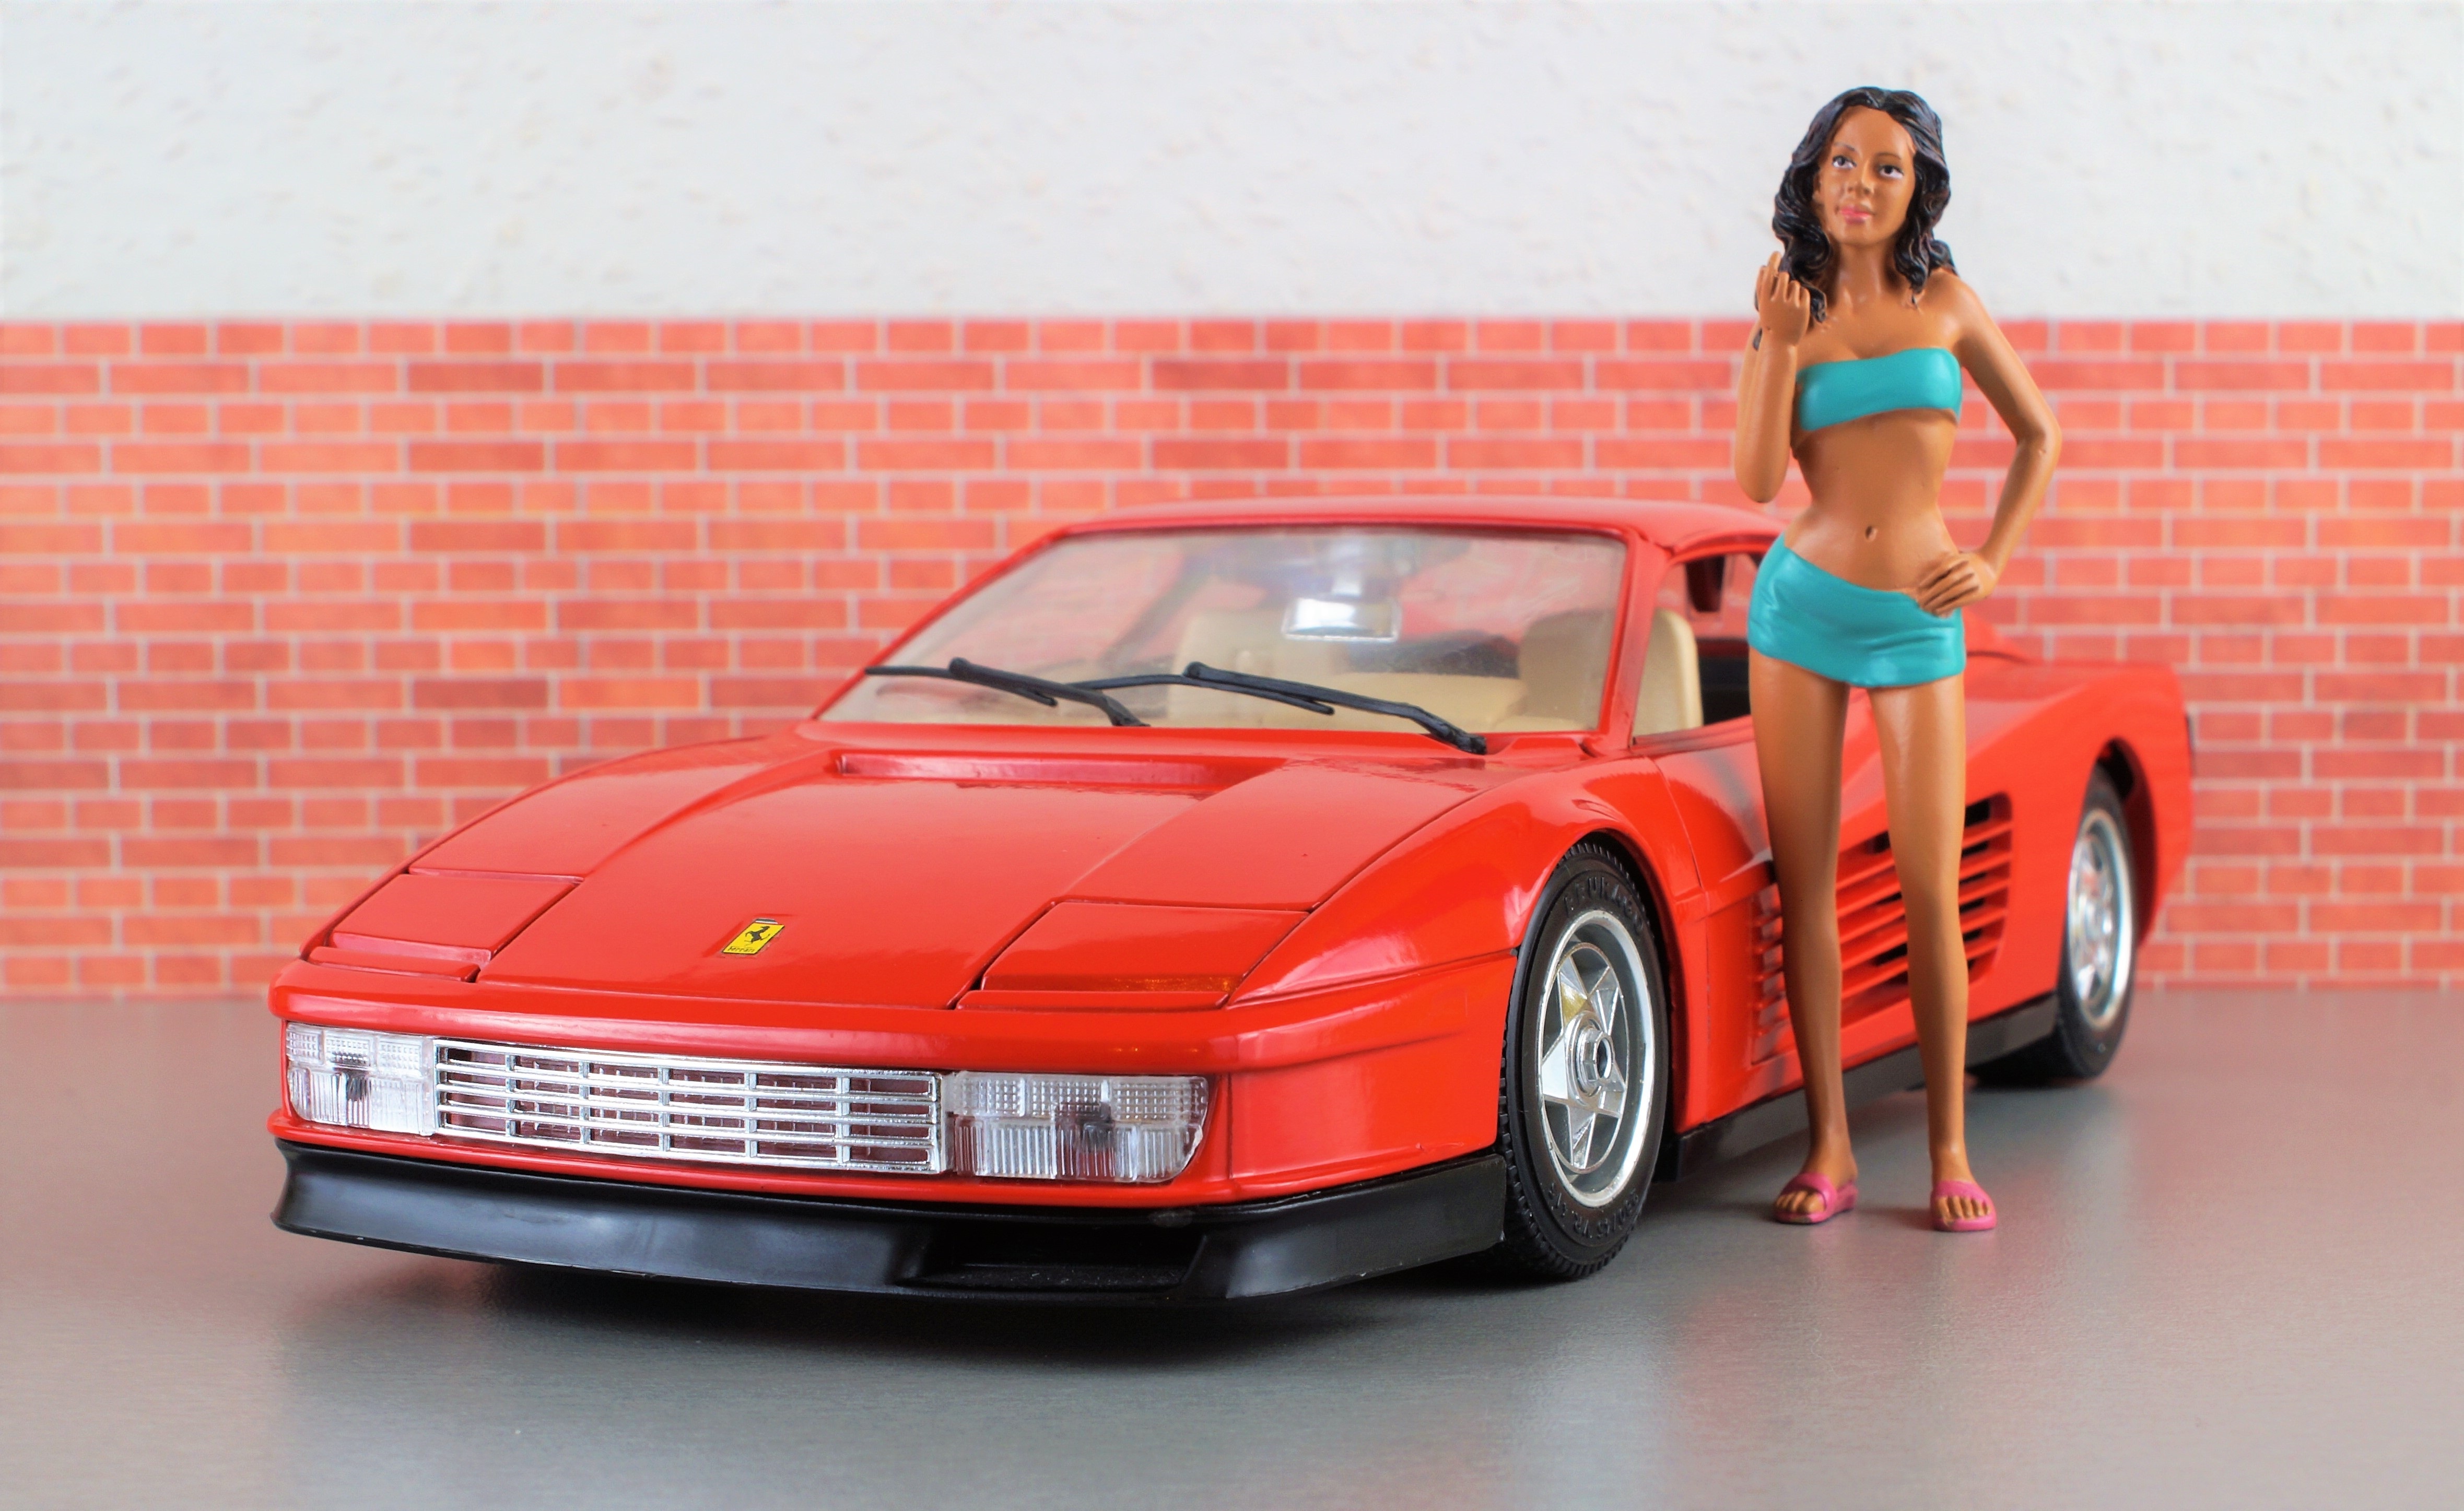
girl, woman, car, summer, brunette, model, red, vehicle, auto, bikini, sports car, race car, supercar, sporty, women, toys, beautiful, sexy, ferrari, pkw, super sports car, car wash, car racing, model car, young women, land vehicle, automobile make, automotive design, luxury vehicle, performance car, ferrari 288 gto, ferrari testarossa, pit babes, testarossa